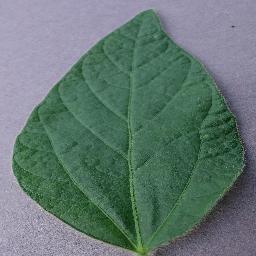
Label: Soybean___healthy